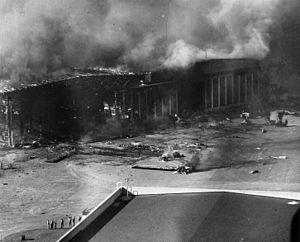
L’attaque de Pearl Harbor est une attaque surprise menée par les forces aéronavales japonaises le 7 décembre 1941 contre la base navale américaine de Pearl Harbor située sur l’île d’Oahu, dans le territoire américain d’Hawaï. Autorisée par l'empereur du Japon Hirohito, elle vise à détruire la flotte du Pacifique de l’United States Navy. Cette attaque provoque l'entrée des États-Unis dans le conflit mondial.